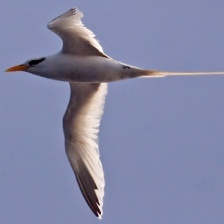
Species: WHITE TAILED TROPIC
Scientific name: PHAETHON LEPTURUS